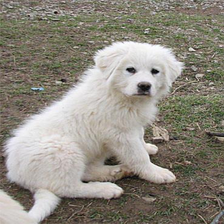
Species: dog
Breed: great pyrenees